Polish Post Office (Danzig)

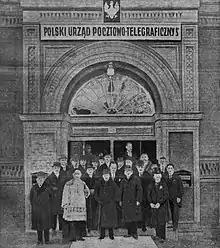
The opening of the Polish Post Office "Gdańsk 3" in 1925

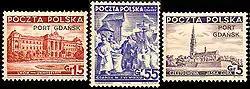
Post stamps of Polish Postal Service in the Free City of Danzig

The Polish Post Office ("Poczta Polska") in the Free City of Danzig (modern day Gdańsk) was created in 1920 and operated until the German invasion of Poland that marked the beginning of World War II.